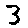
Label: 3